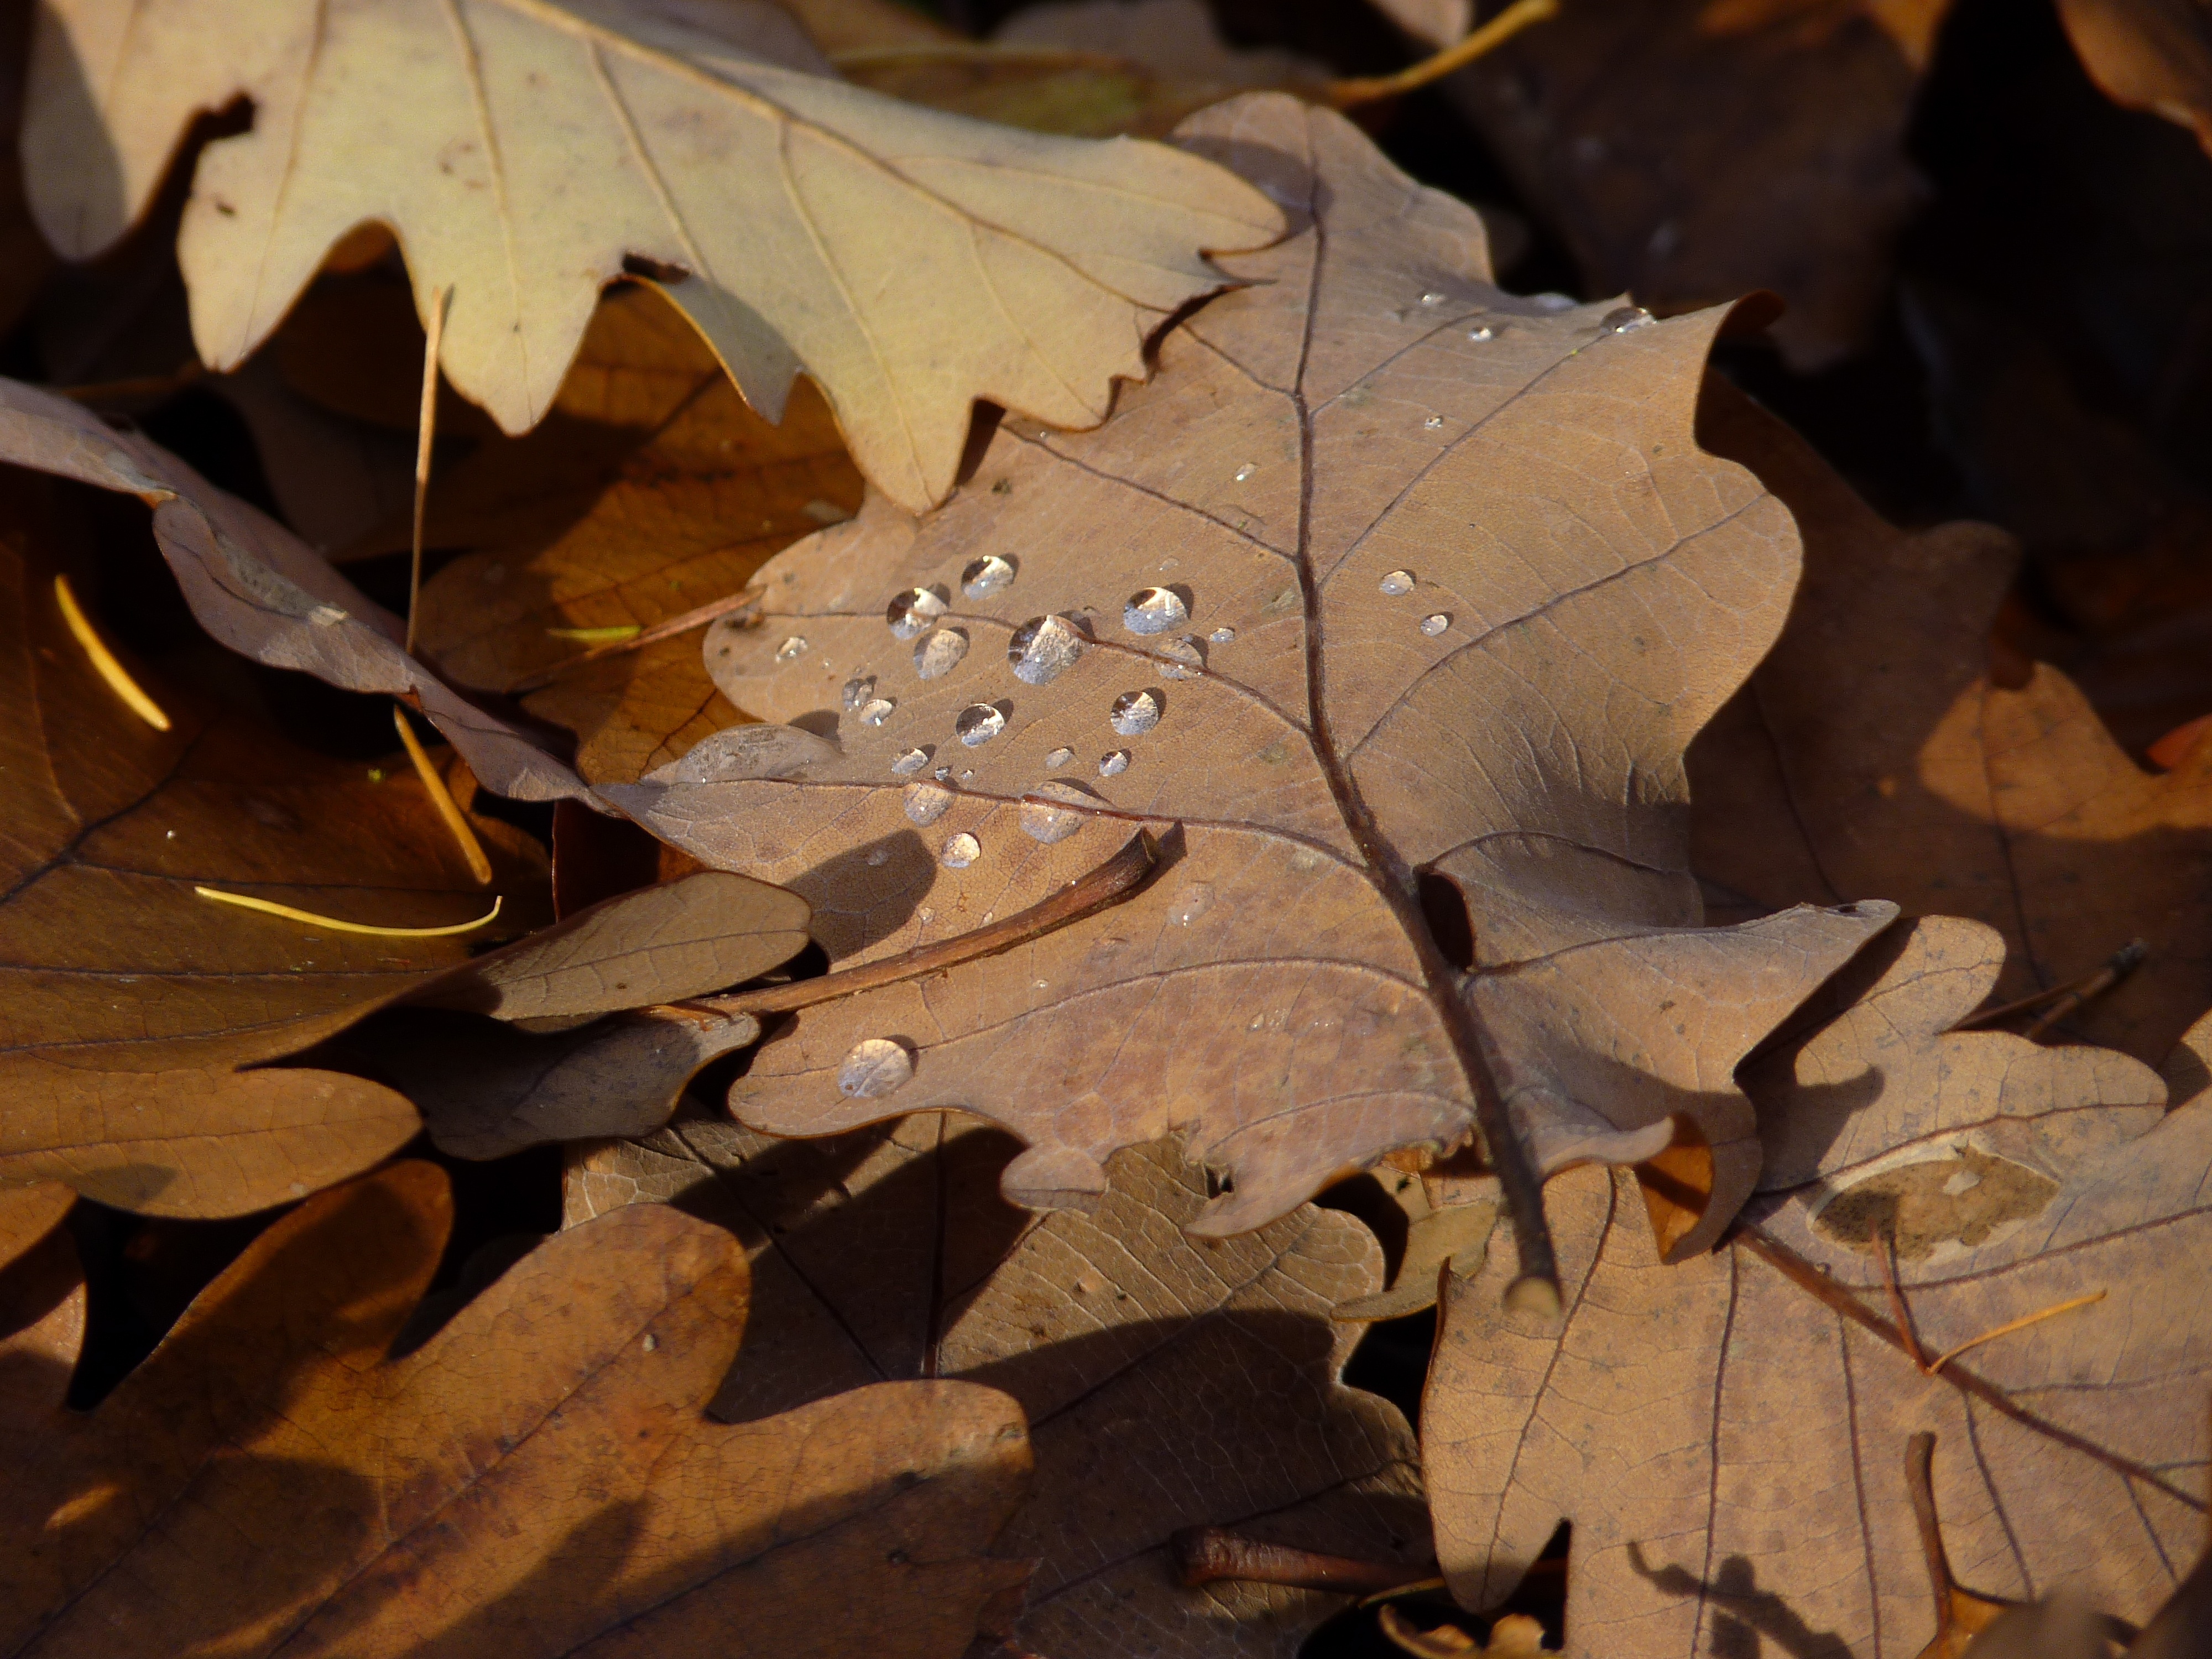
tree, branch, dew, plant, wood, sunlight, leaf, macro, autumn, season, maple leaf, sparkle, close up, oak leaf, leaves, dewdrop, mood, drop of water, macro photography, run off, woody plant, land plant